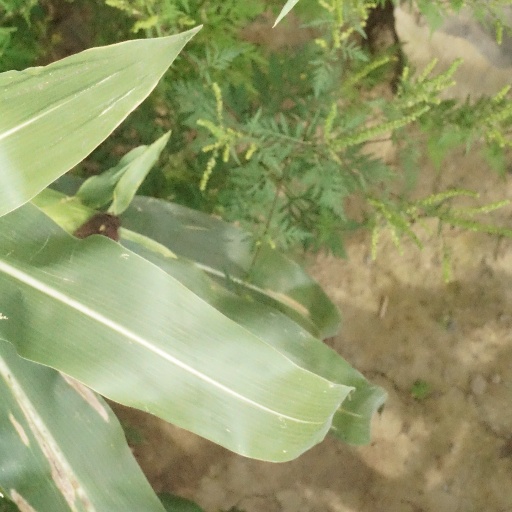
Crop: maize; corn